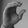
ASL letter: C